Maria Valentina Tonelli

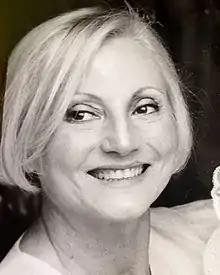
Maria Valentina Tonelli Valori

Maria Valentina Tonelli (16 April 1939 – 9 February 2016) was an Italian pharmacist, essayist and editor.